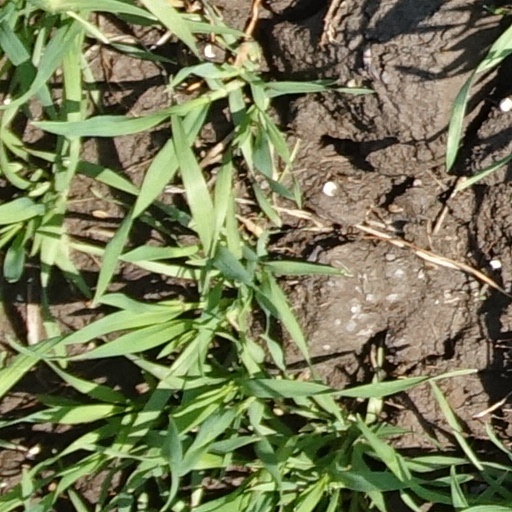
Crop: wheat